Anberlin

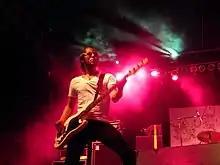
Bassist Deon Rexroat performing at Purple Door in August 2007

Out of the five demos Anberlin recorded with Matt Goldman, three were eventually chosen to be reworked for the band's debut album, the lead single "Readyfuels", "Driving" (later renamed "Autobahn") and "Foreign Language". Another song, "Embrace the Dead", was also recorded as a demo track and is often mistaken as an Anberlin song, however, the song didn't make it onto the band's debut album as it didn't constitute the stylistic direction the band wanted to head in.